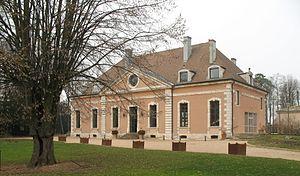
Le château d'Hurigny est situé sur la commune d'Hurigny en Saône-et-Loire, dans le village.
Hurigny est une commune française située dans le département de Saône-et-Loire en région Bourgogne-Franche-Comté.
Cet article recense de manière non exhaustive les châteaux, maisons fortes, mottes castrales, situés dans le département français de Saône-et-Loire. Il est fait état des inscriptions et classements au titre des monuments historiques.